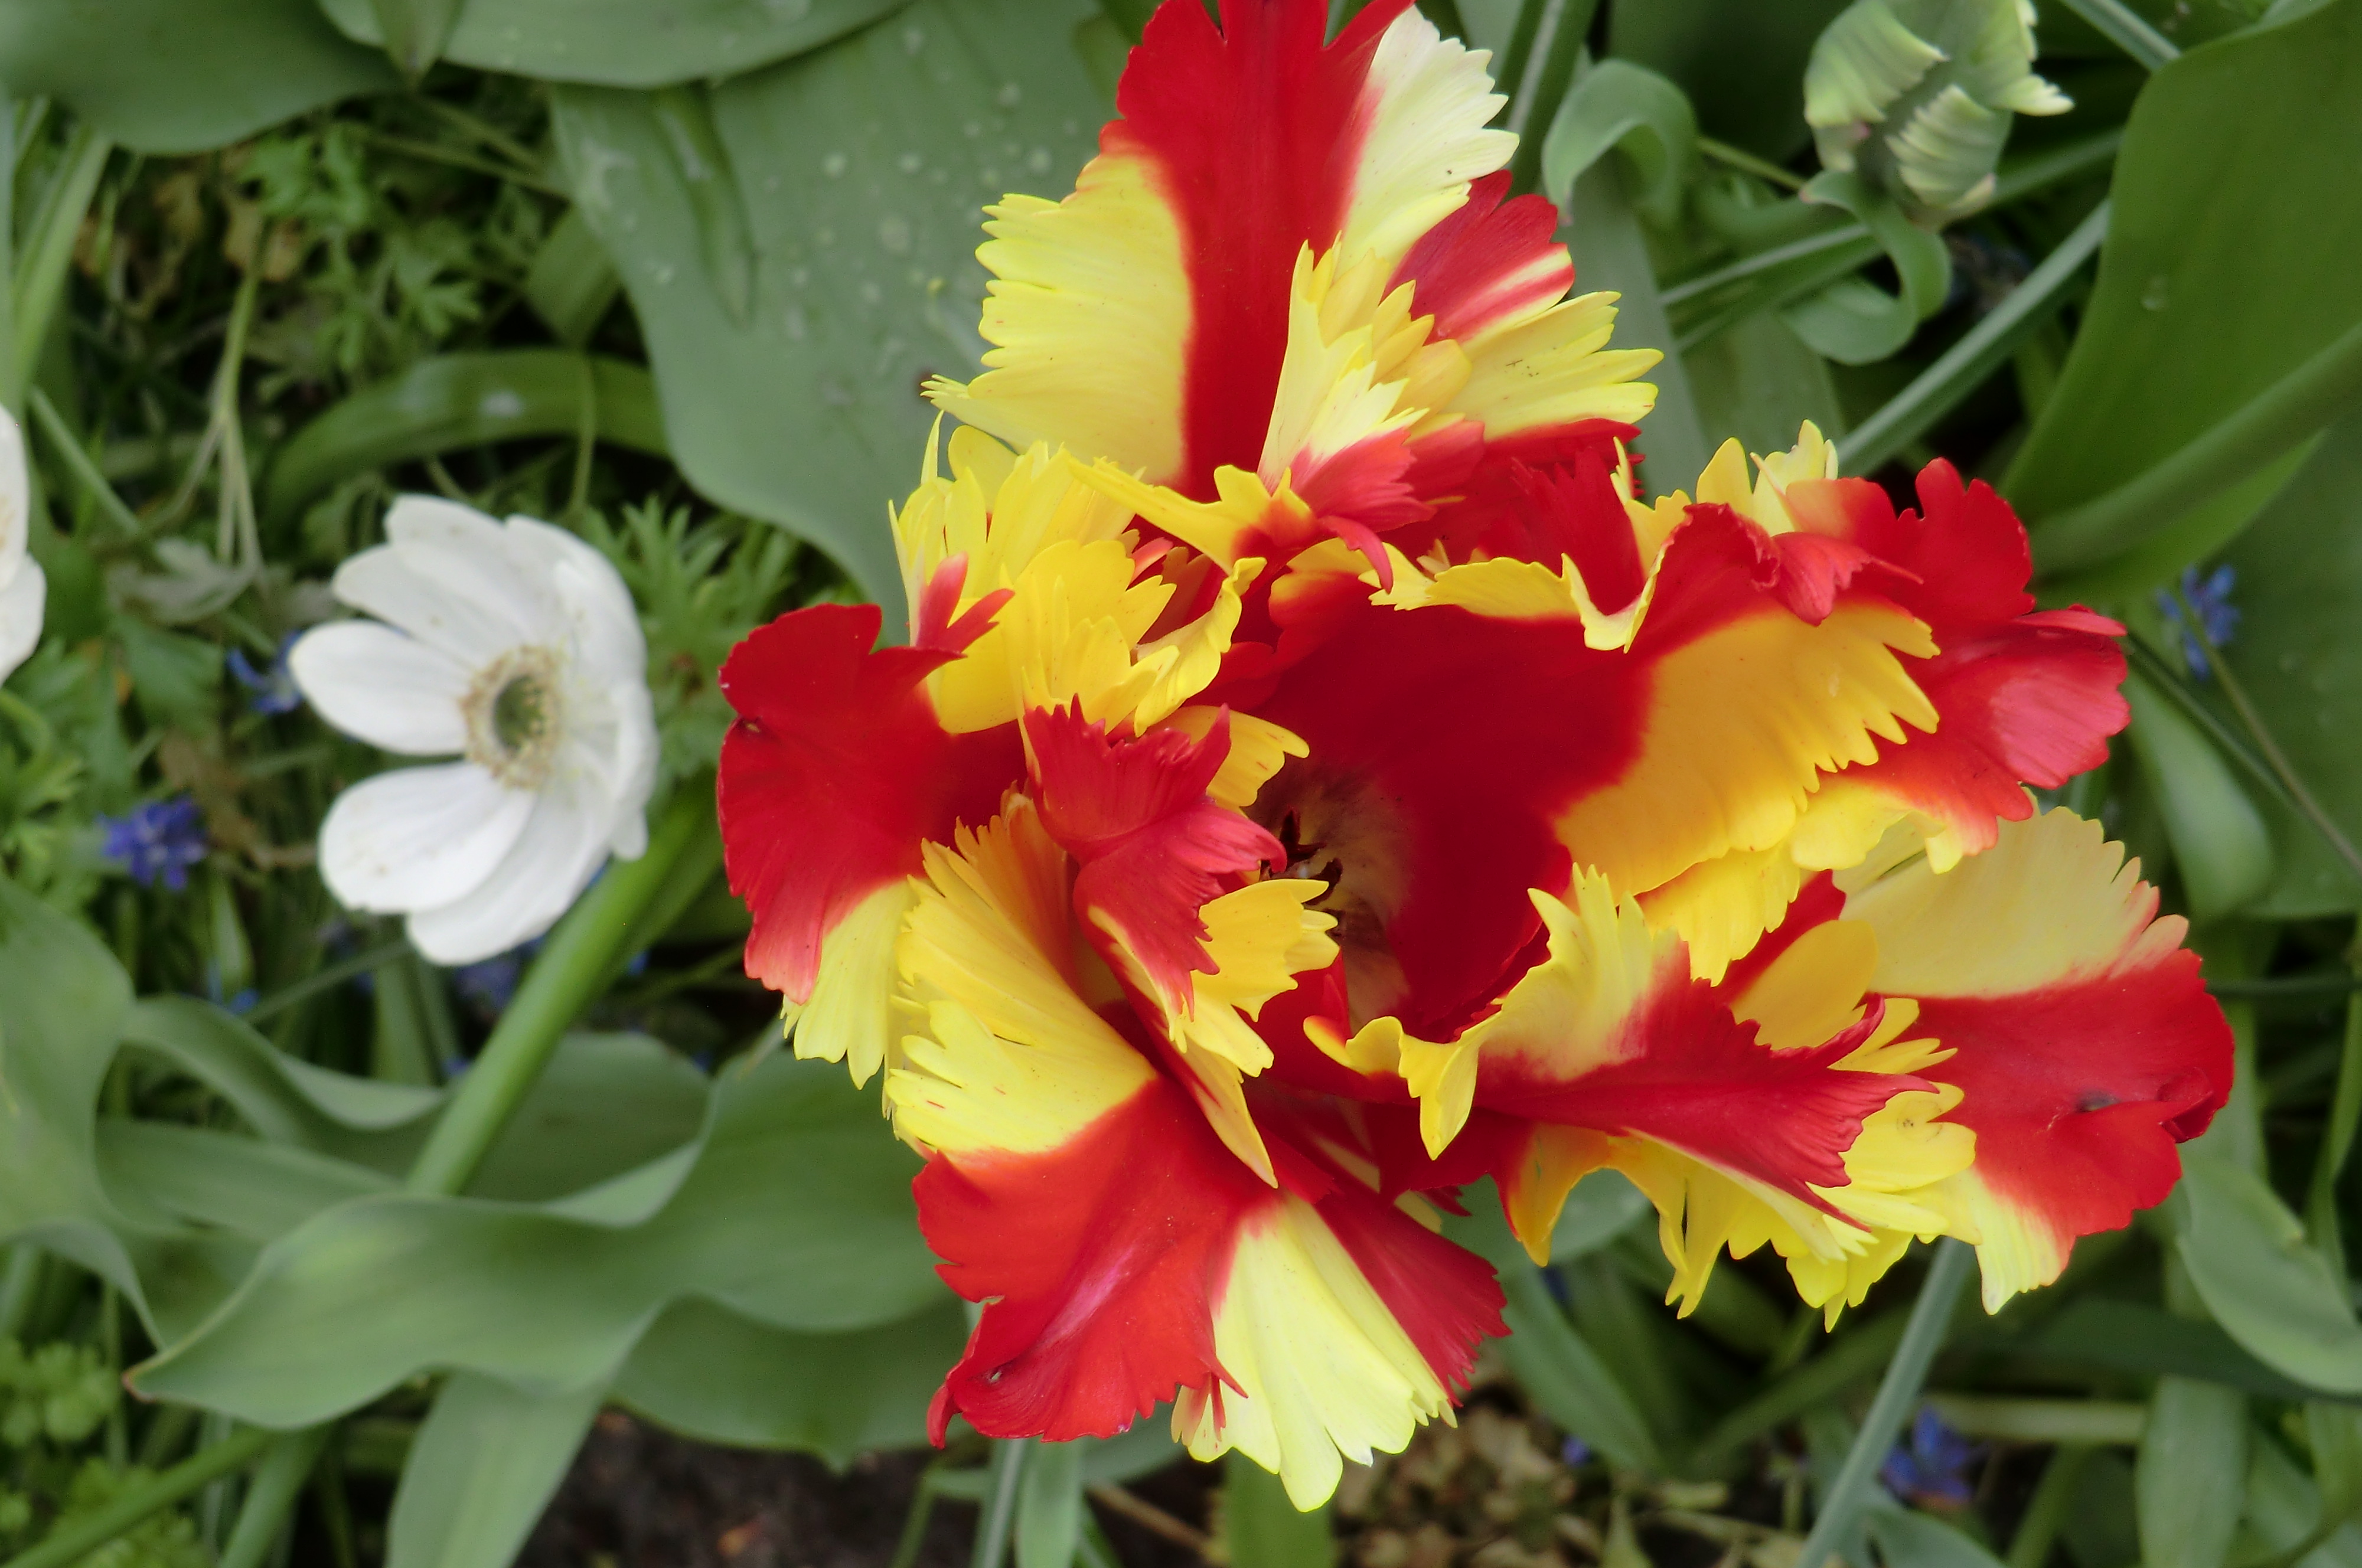
tulip, flower, spring, bloom, color, plant, flowering plant, flora, wildflower, annual plant, petal, lily family, alstroemeriaceae